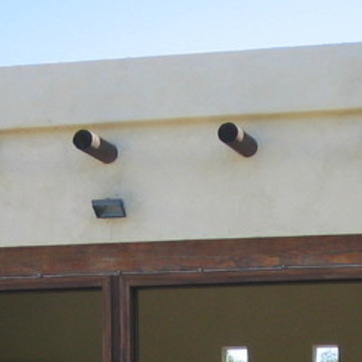
Material: painted